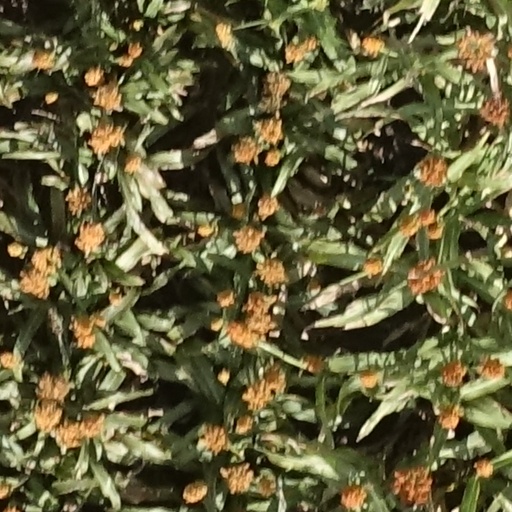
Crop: sorghum